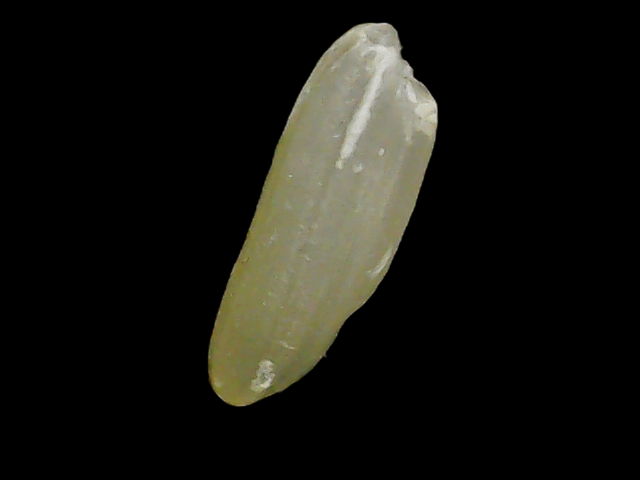
Rice variety: Binadhan11